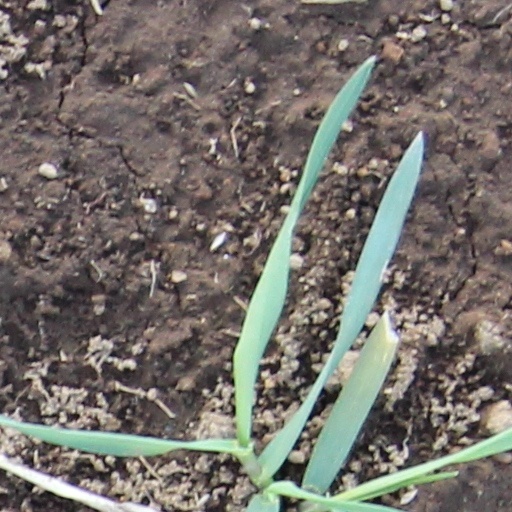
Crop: wheat